Primum Mobile

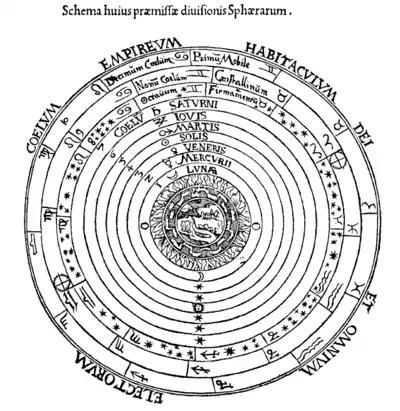
One scheme of the celestial spheres

In classical, medieval, and Renaissance astronomy, the Primum Mobile (Latin: "first movable") was the outermost moving sphere in the geocentric model of the universe.